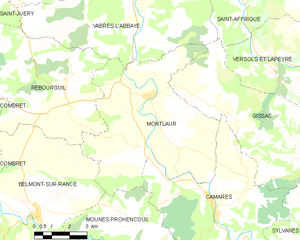
Montlaur est une commune française située dans le département de l'Aveyron, en région Occitanie.